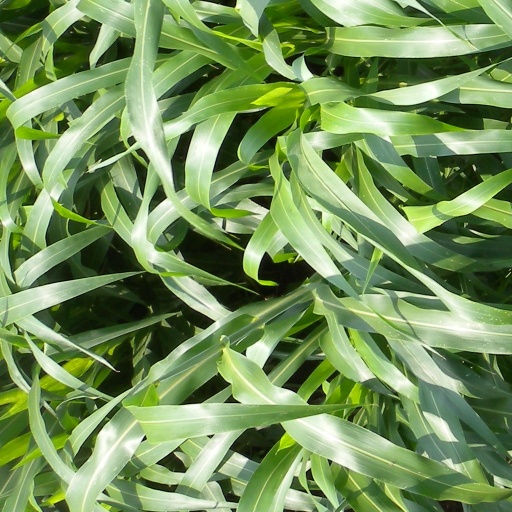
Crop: sorghum